First Shot (1993 film)

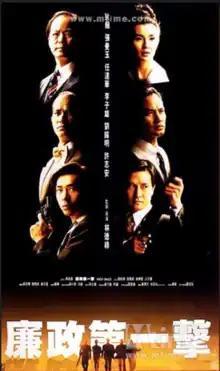
Film poster

First Shot is a 1993 Hong Kong crime film produced and directed by David Lam and starring Ti Lung, Maggie Cheung, Simon Yam, Waise Lee, Canti Lau and Andy Hui. The film tells the story of events that led to the formation of the ICAC in Hong Kong in 1974.